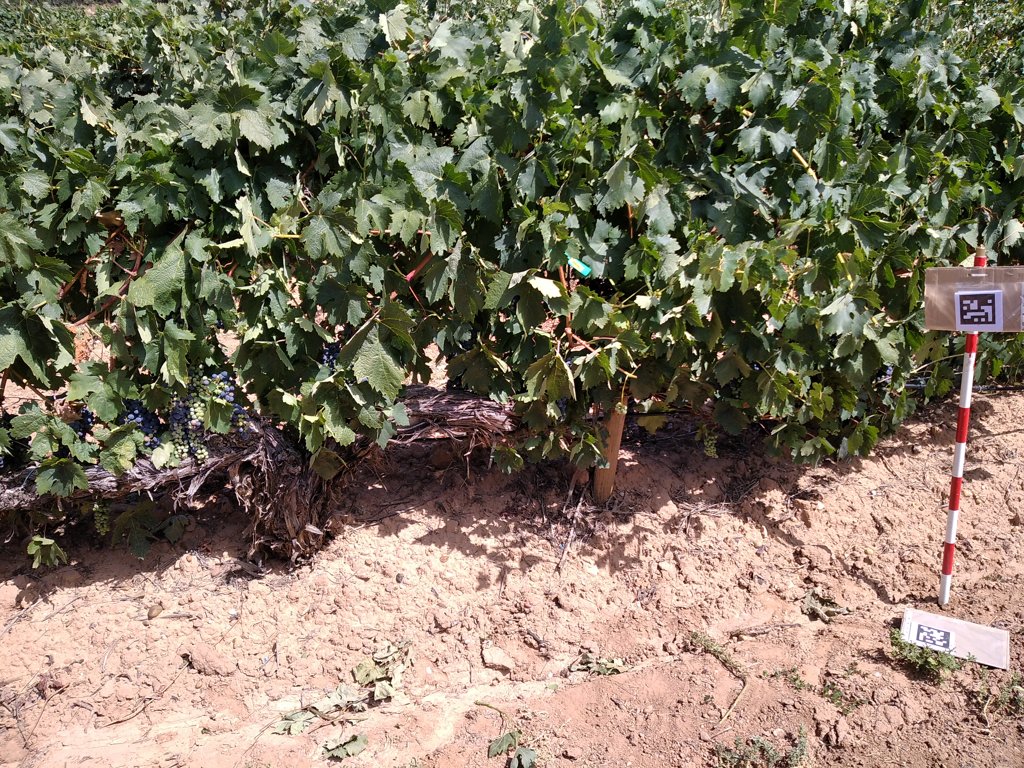
Berries visible: 335
Grape clusters: 11